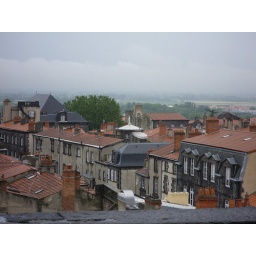
Another view over the rooftops from the top of the clock tower in Riom.